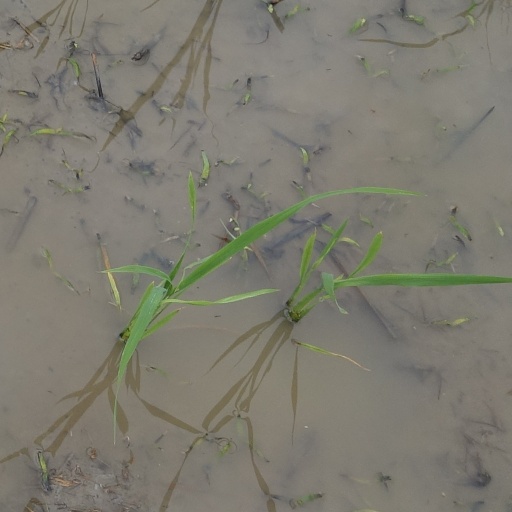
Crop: rice